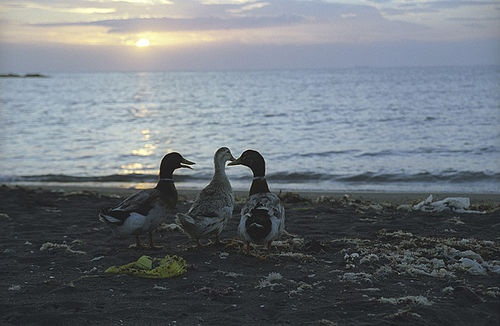
Three ducks are on a beach near the water.
Three ducks together near a beach of some sort.
Three ducks sitting on a beach next to a body of water.
Three ducks stand on the beach facing the water.
The three ducks is walking by the water.